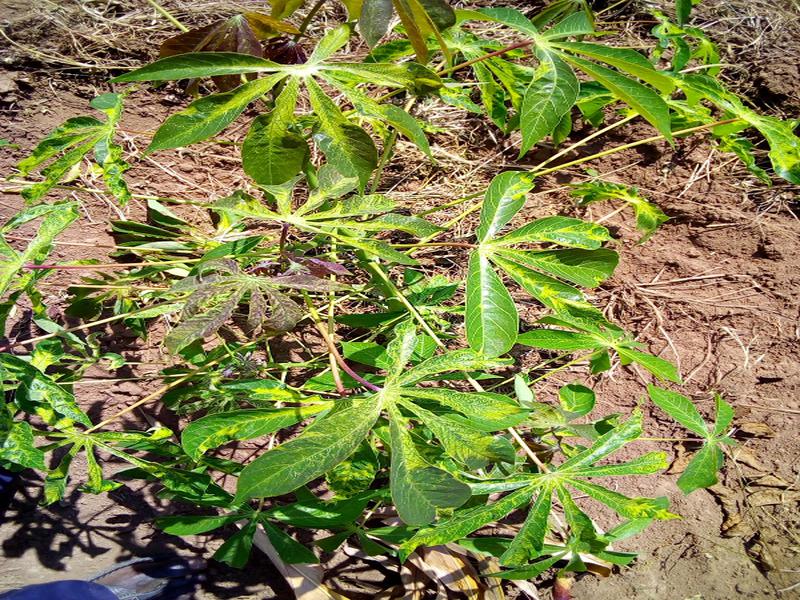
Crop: cassava
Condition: mosaic_disease